Castro of Monte Mozinho

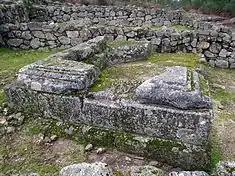
Roman temple ruins, 1st century, although the city is much earlier, "Dead City"

The site dates to a proto-historic period still largely undefined. Its first period of occupation can be traced to the 1 century BCE. Although with clear Roman structures, the original hillfort was flanked by statues of Gallaeci warriors, pointing to pre-Roman, Celtic settlements.